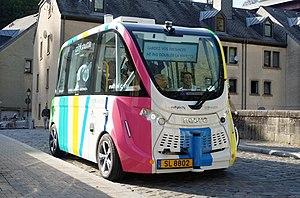
Autobus de la ville de Luxembourg est un service de transport urbain de voyageurs opérant à Luxembourg et sur tout ou partie des communes de Bertrange, Hesperange, Leudelange, Niederanven, Sandweiler, Steinsel, Strassen et Walferdange.